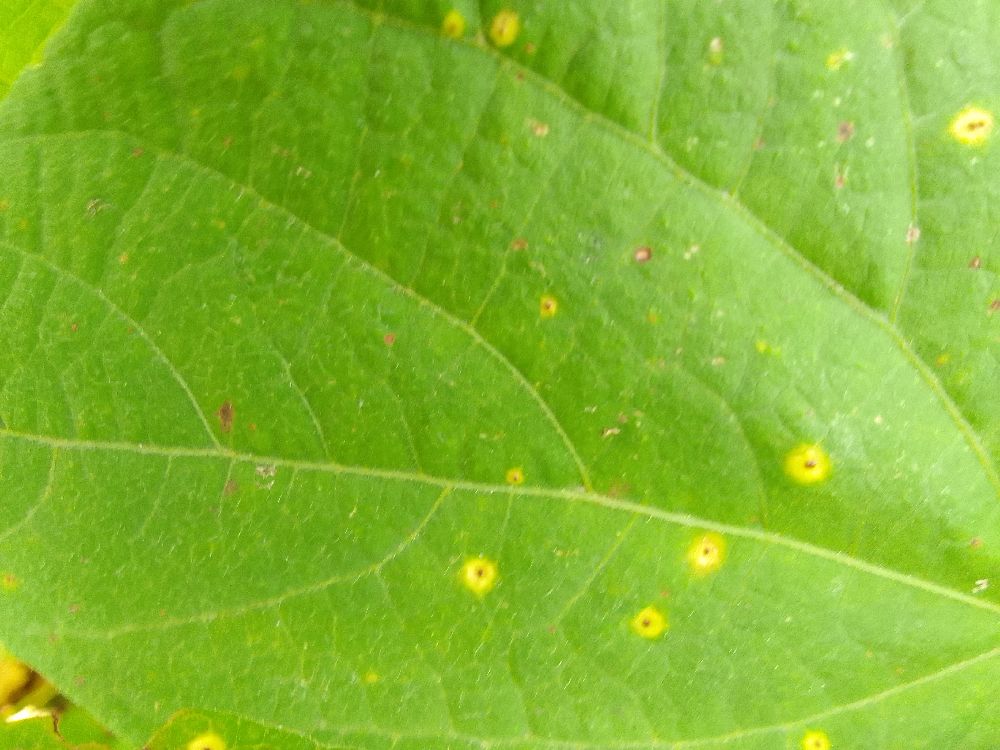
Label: rust